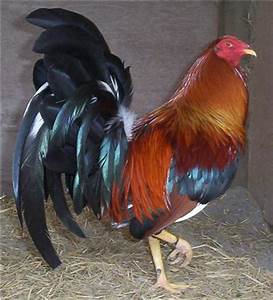
Label: gallina